Comiket

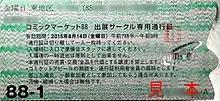
A circle ticket for Comiket 88. The ticket uses holography to prevent counterfeiting and includes the personal information of the exhibitor (blurred in this image) to prevent scalping.

The overwhelming majority of Comiket circle participants are amateur and hobbyist artists: 70% of participating circles lose money, while only 15% turn a profit. The majority of circle participants at Comiket are female, with women composing 57% of participating circles at Comiket 84. General attendees at Comiket tend to skew male, with men comprising 64% of attendees at Comiket 78.